Hellen Lindgren

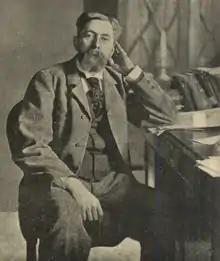

Albert Hellen Gustaf Benedikt Lindgren (27 June 1857 – 9 February 1904) was a Swedish author and translator. He was the son of author Amanda Kerfstedt.